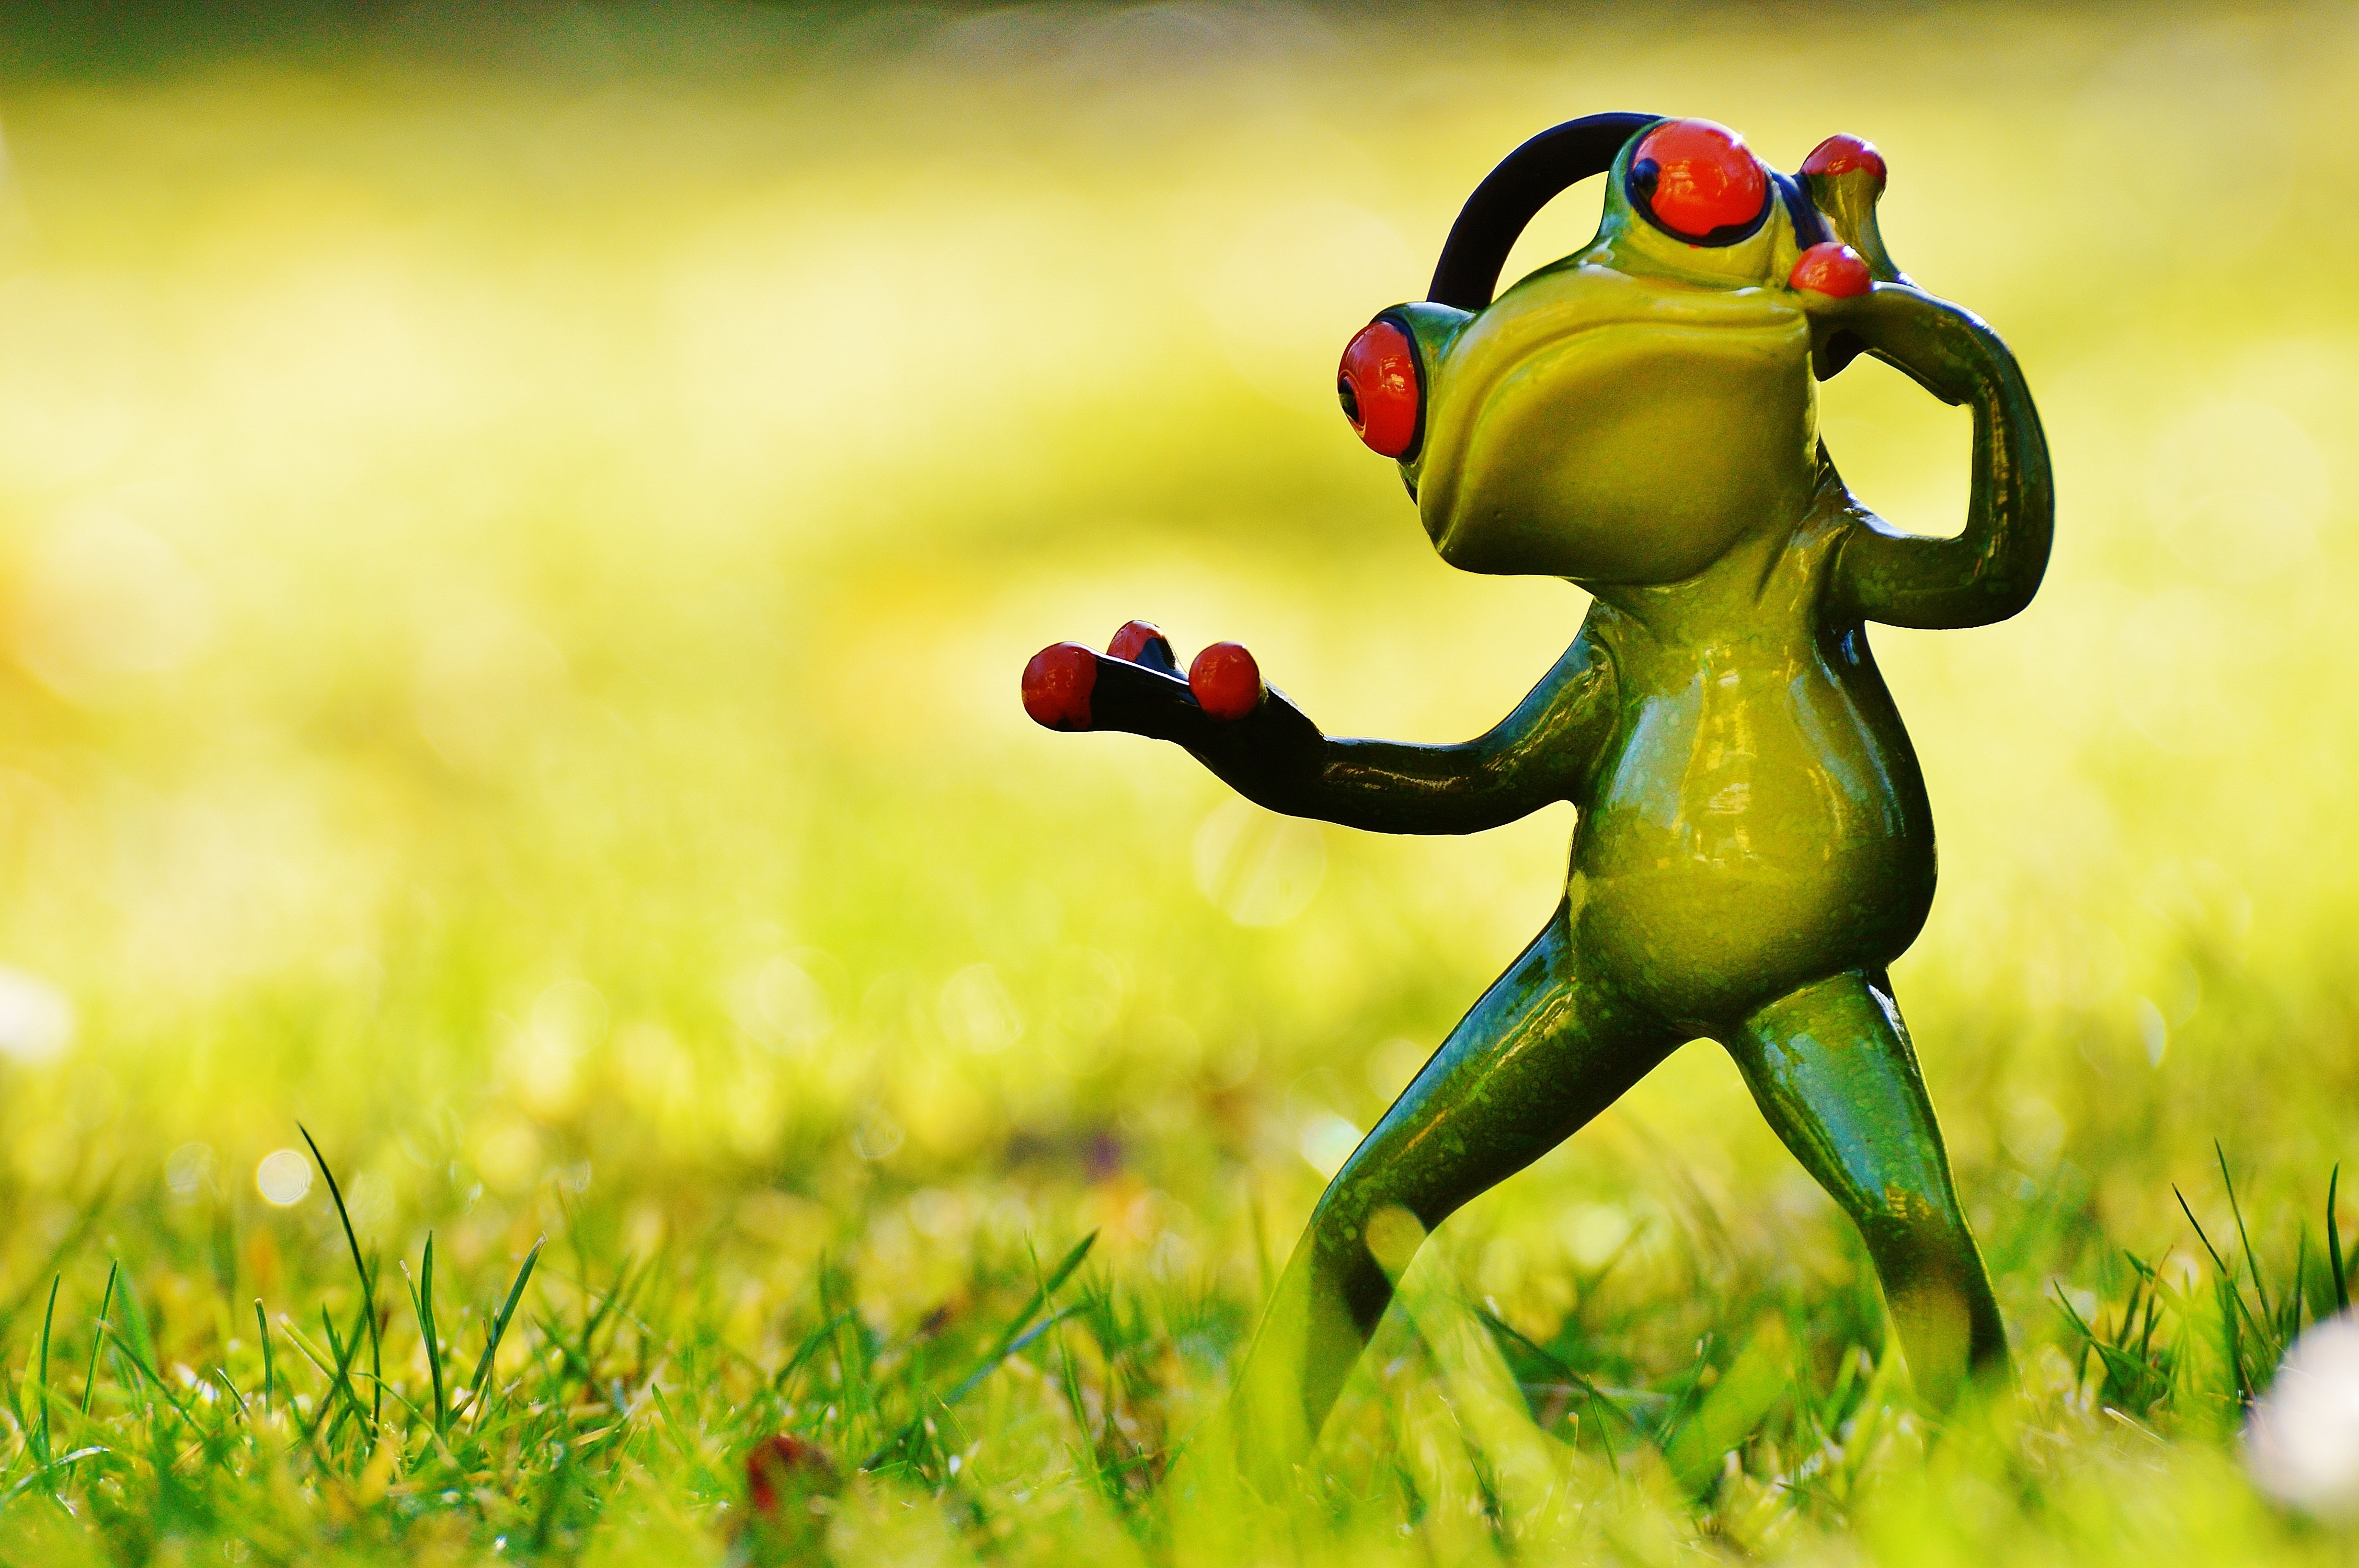
grass, music, lawn, meadow, sweet, flower, animal, cute, wildlife, green, frog, amphibian, yellow, fun, figure, headphones, funny, macro photography, art stone